Irving G. Thalberg Memorial Award

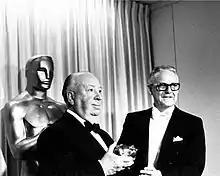
Alfred Hitchcock receiving the Irving G. Thalberg Memorial Award from Robert Wise (40th Academy Awards, 1967)

The Irving G. Thalberg Memorial Award is awarded periodically by the Academy of Motion Picture Arts and Sciences to "creative producers, whose bodies of work reflect a consistently high quality of motion picture production". The award is named for Irving Thalberg, head of the Production Division of Metro-Goldwyn-Mayer, who developed the company's reputation for sophisticated films. The trophy itself was originally a bust of Thalberg rather than the familiar Oscar statuette. However, it is still counted as an "Honorary Oscar". The bust of Thalberg was last used in 2018 when the award was presented to Kathleen Kennedy and Frank Marshall. When the award was next presented at the 15th Governors Awards to Barbara Broccoli and Michael G. Wilson in 2024, the Oscar statuette was used instead.